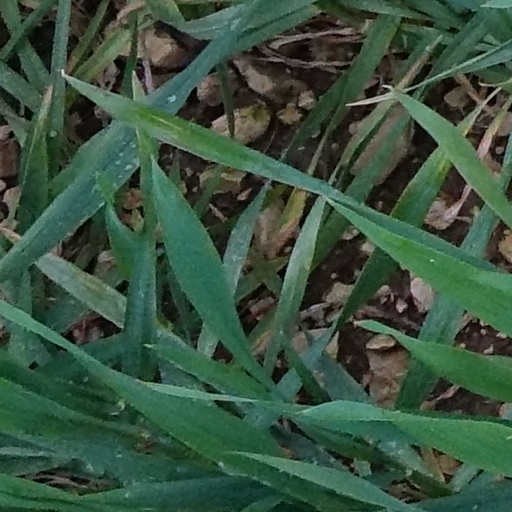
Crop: wheat